Fargo Marathon

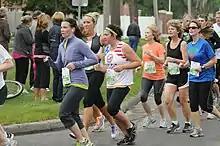
10K race in 2012

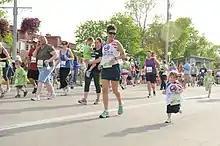
Youth Run in 2012

The Fargo Marathon is an annual road running marathon in Fargo, North Dakota, first held in 2005. Most years, it begins and ends inside the Fargodome, and the course also travels through Moorhead, Minnesota, Fargo's twin city. The event weekend also hosts a half marathon, 10K, and 5K. The race is a USATF-qualified course, so marathon finish times can be used to qualify for the Boston Marathon. The event has been sponsored by Sanford Health.